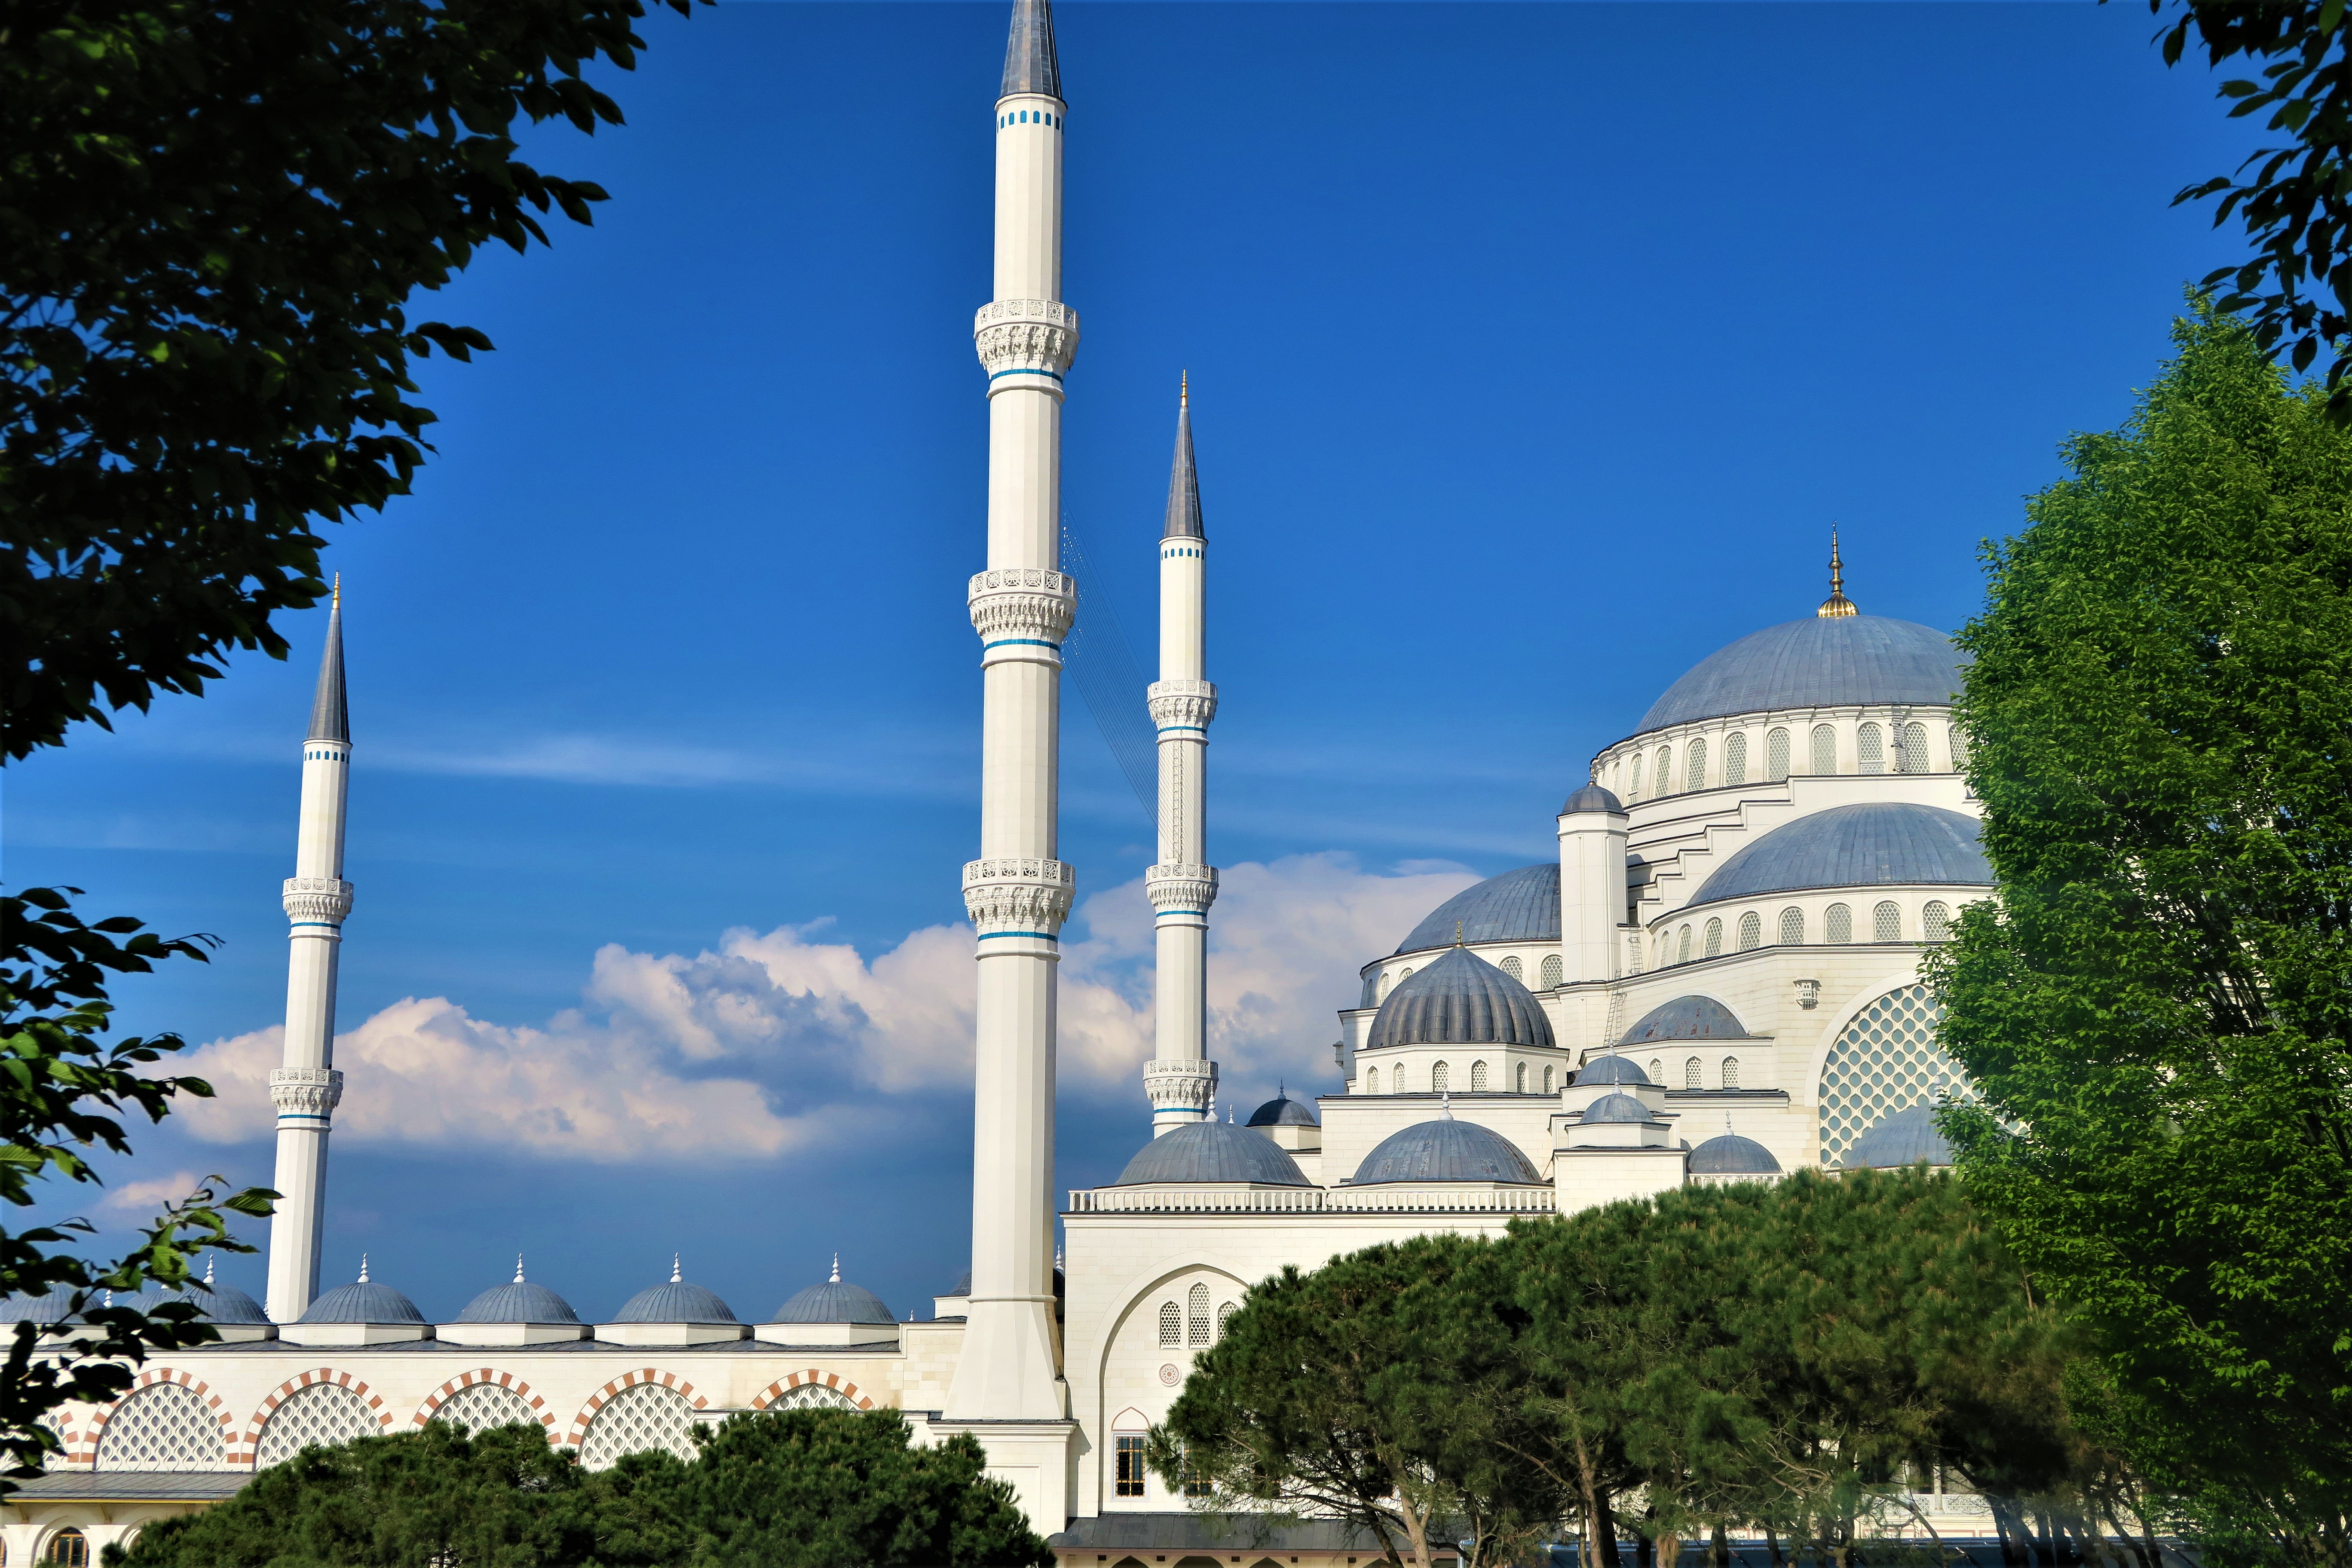
mosque, architecture, religion, islam, dome, art, beautiful, minaret, worship, landmark, khanqah, building, place of worship, monument, tower, byzantine architecture, obelisk, national historic landmark, tourist attraction, historic site, tourism, classical architecture